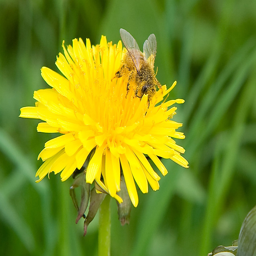
a bee on a yellow dandelion : free